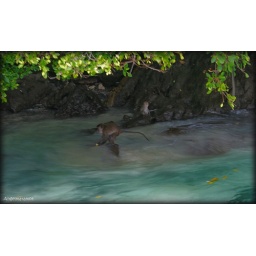
monkey in beach